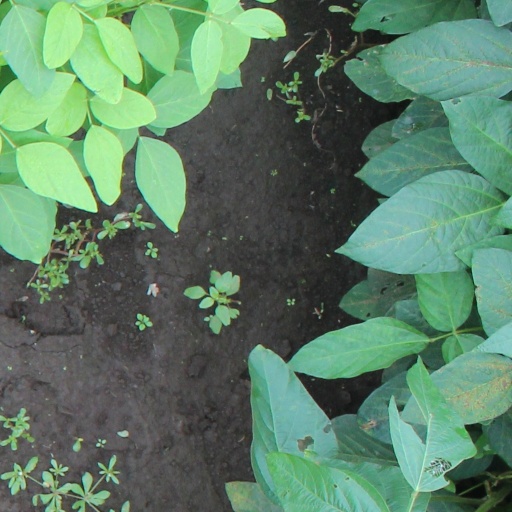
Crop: soybean